Madog ap Llywelyn

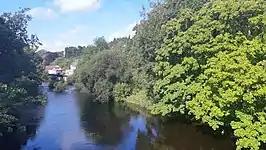
Maes Moydog

The crucial battle between Madog's men and those of the English crown occurred at the battle of Maes Moydog in Powys on 5 March 1295. Surprised by an army led by the Earl of Warwick, the Welsh army regained their composure and successfully defended against an English cavalry charge by using the "porcupine" pike men formation, or schiltron, a formation favoured by the Scots armies against English knights. However, arrows from English archers inflicted heavy losses, and in a pursuit of the Welsh from the battlefield, many Welsh soldiers drowned trying to cross a swollen river.